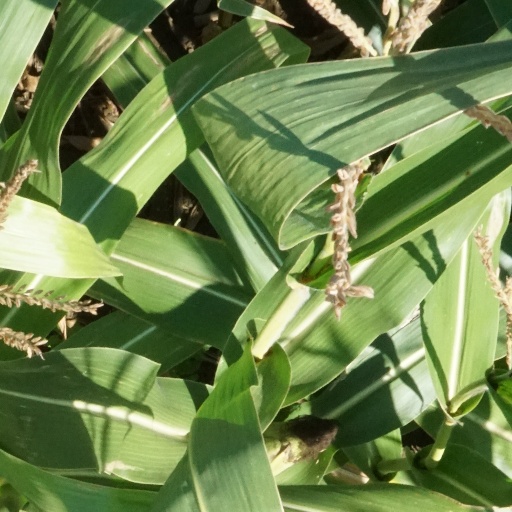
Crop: maize; corn